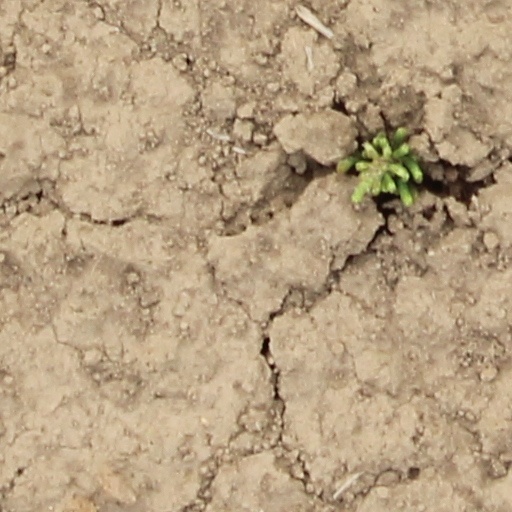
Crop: wheat